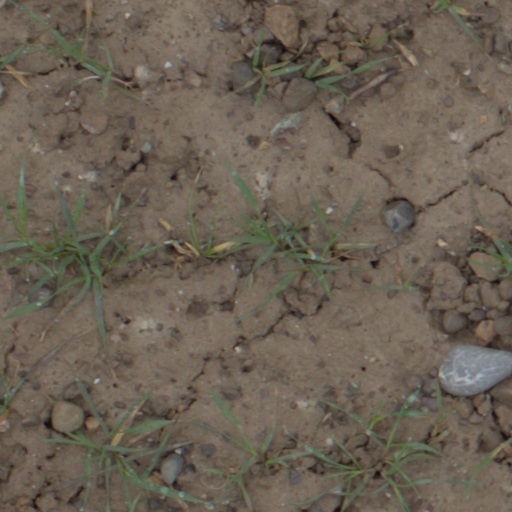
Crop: wheat